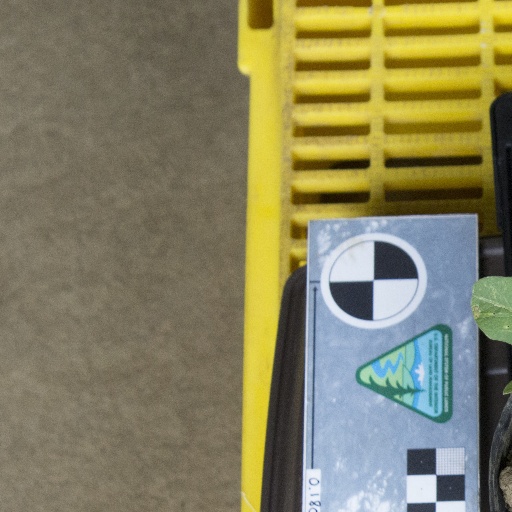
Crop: soybean